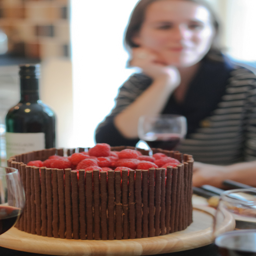
the cake on the table